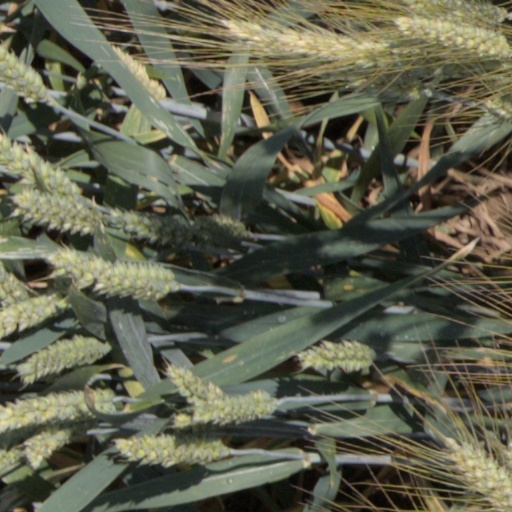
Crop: wheat